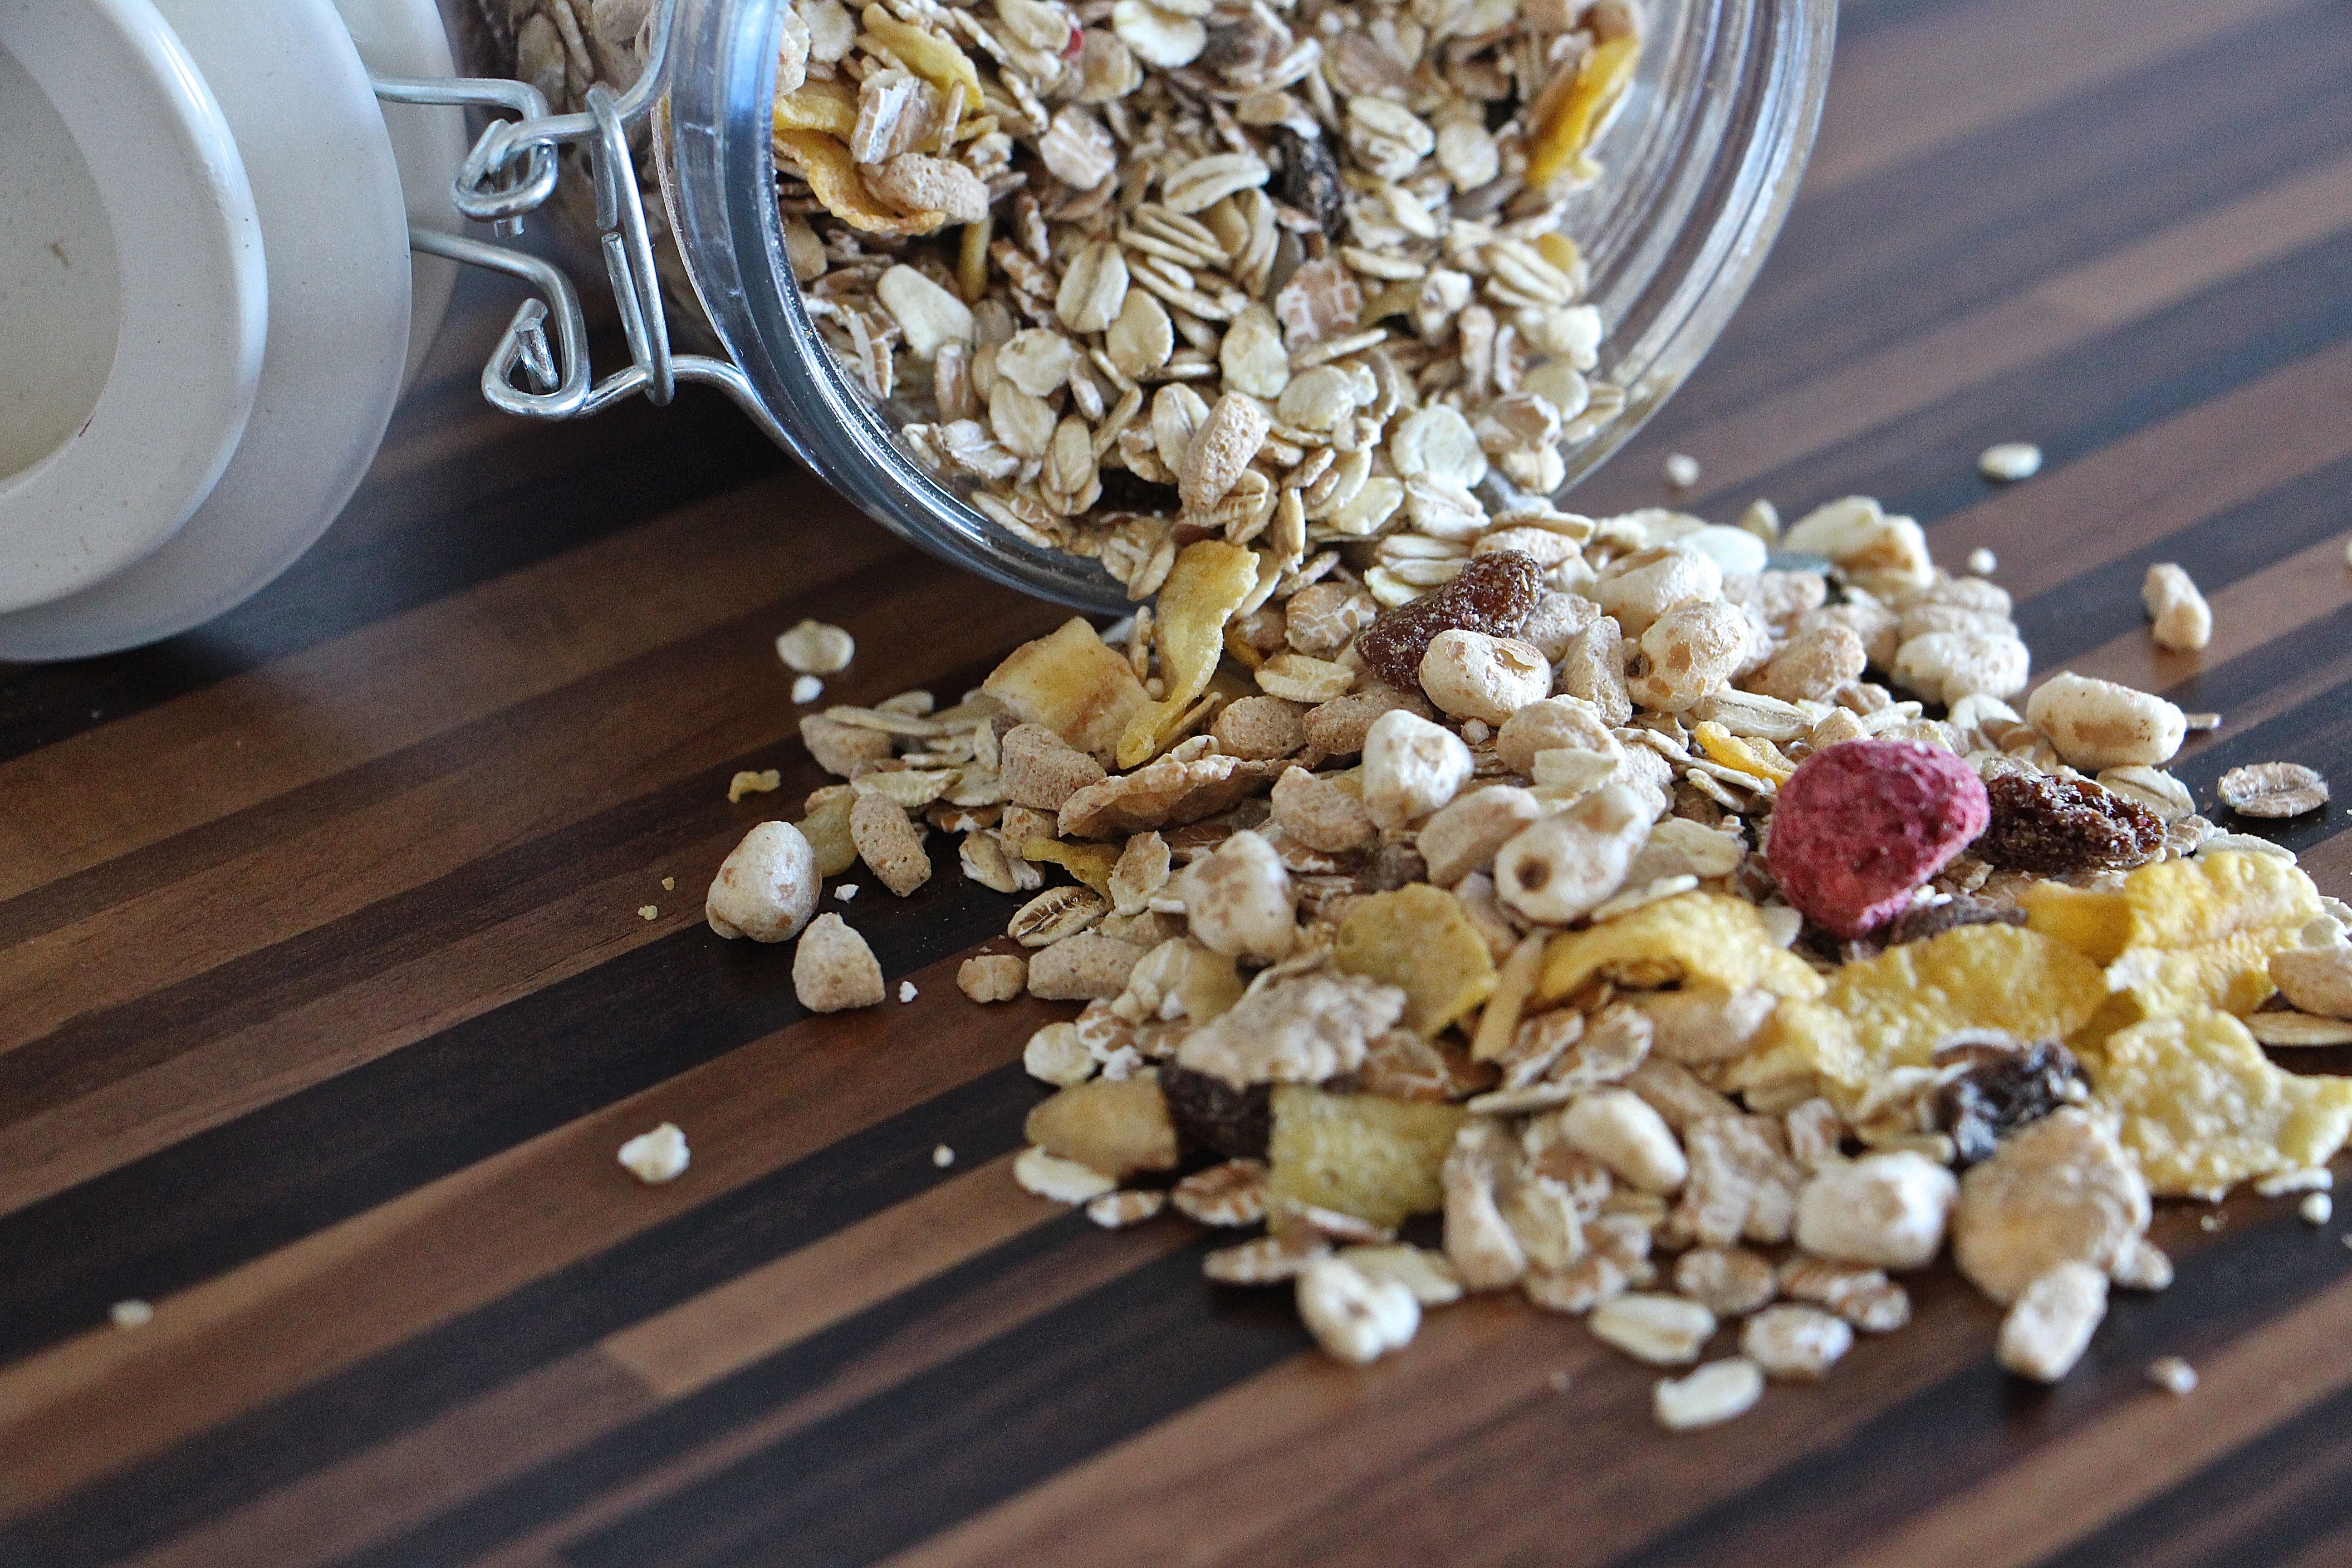
fruit, dish, meal, food, produce, dried, breakfast, healthy, eat, cuisine, oatmeal, cereal, granola, berries, nutrition, raspberries, fruits, cereals, vegetarian food, cornflakes, blackberries, raw food, muesli, breakfast cereal, raisins, grass family, snack food, whole grain